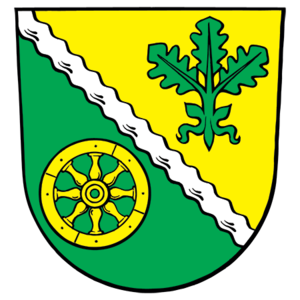
Barum est une municipalité allemande du land de Basse-Saxe, située dans l'arrondissement d'Uelzen. En 2014, elle comptait 799 habitants.